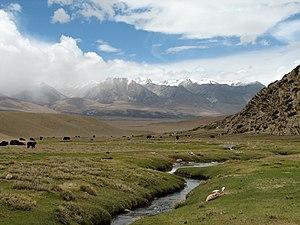
Yangbajing, également retranscrit en Yangbajain, est un bourg située à environ 90 km au nord-ouest du centre ville de la ville-préfecture de Lhassa, dans le xian de Damxung en région autonome du Tibet.